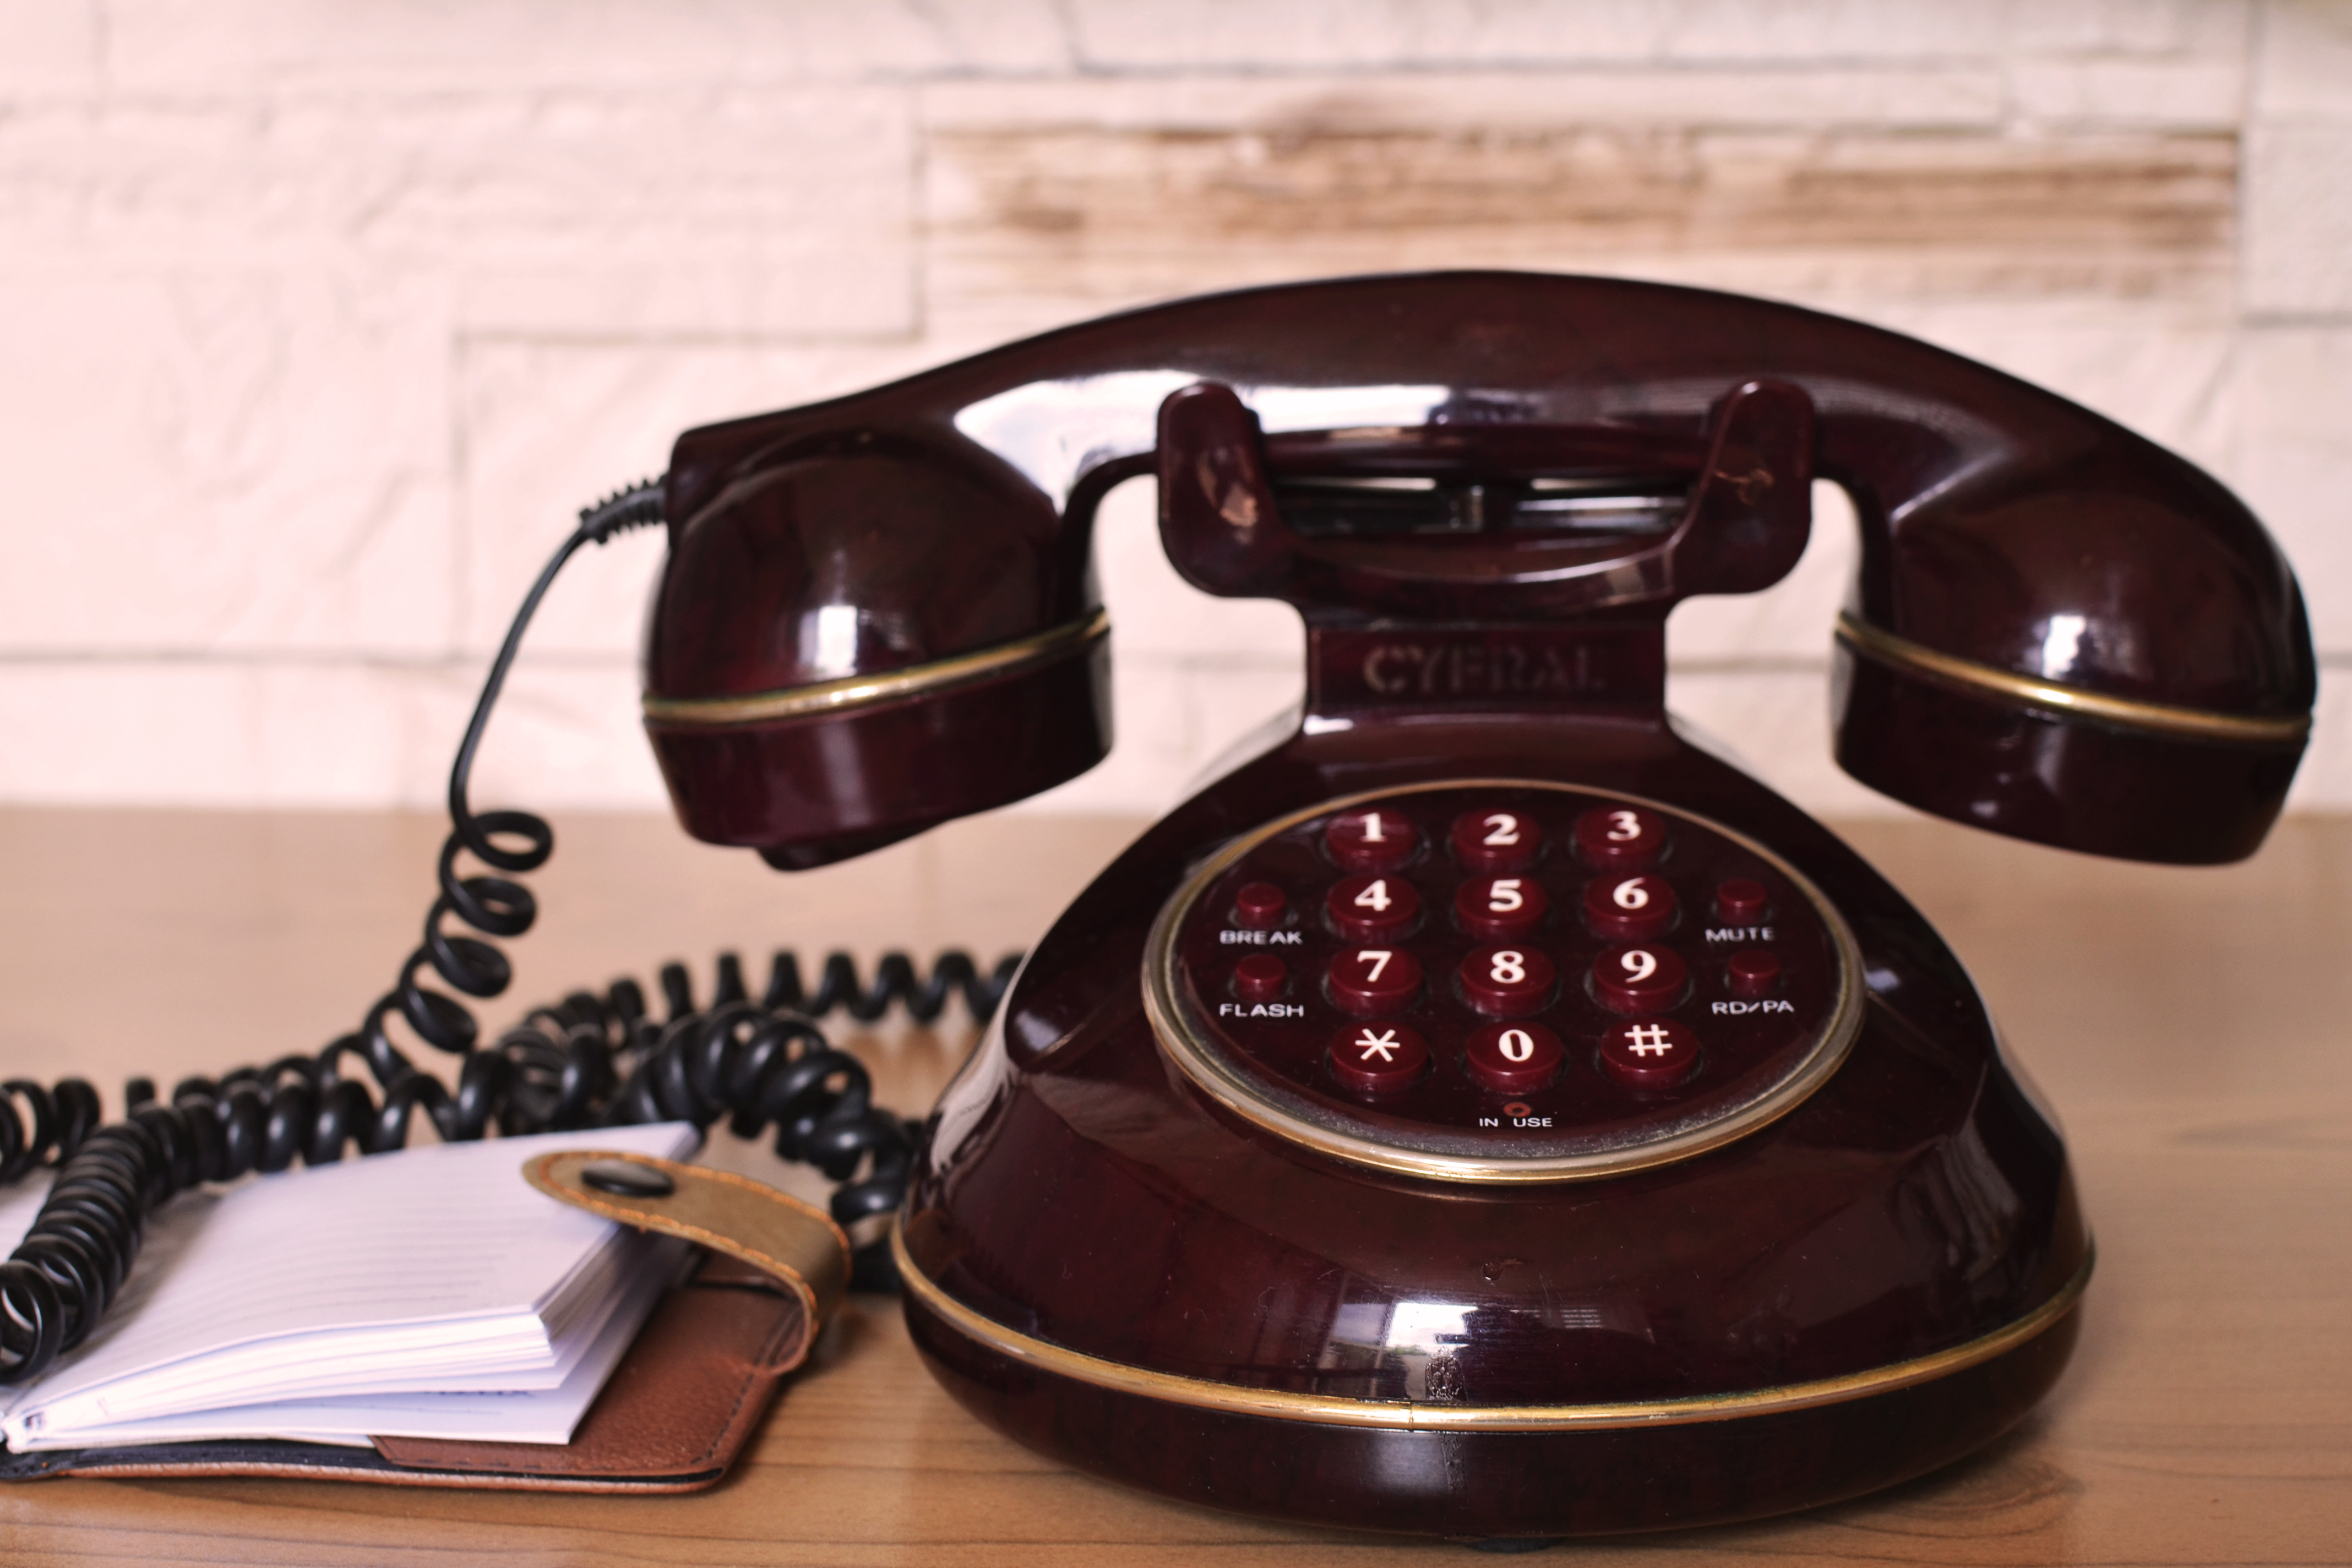
vintage, telephone, communication, dialer